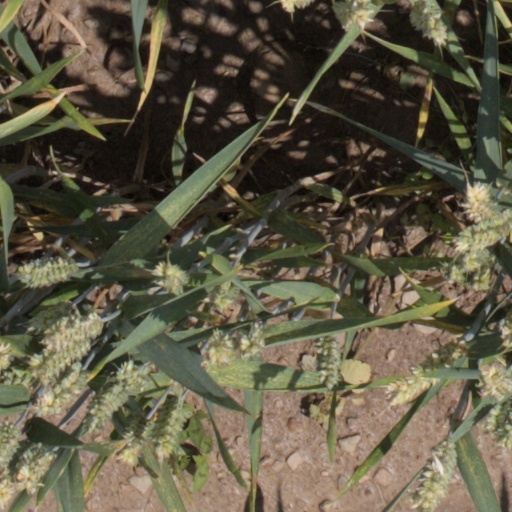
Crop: wheat